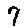
Label: 7